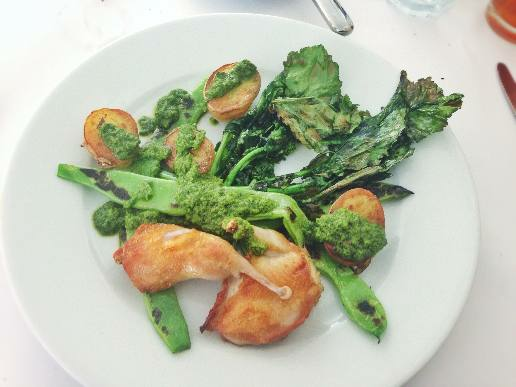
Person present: No